The Short Happy Life of Francis Macomber

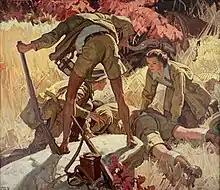
Illustration by Dean Cornwell in September 1936's "Cosmopolitan" accompanied by the first publication of the story

"The Short Happy Life of Francis Macomber" is a short story by Ernest Hemingway. Set in Africa, it was published in the September 1936 issue of "Cosmopolitan" magazine. The story was eventually adapted to the screen as the Zoltan Korda film "The Macomber Affair" (1947).